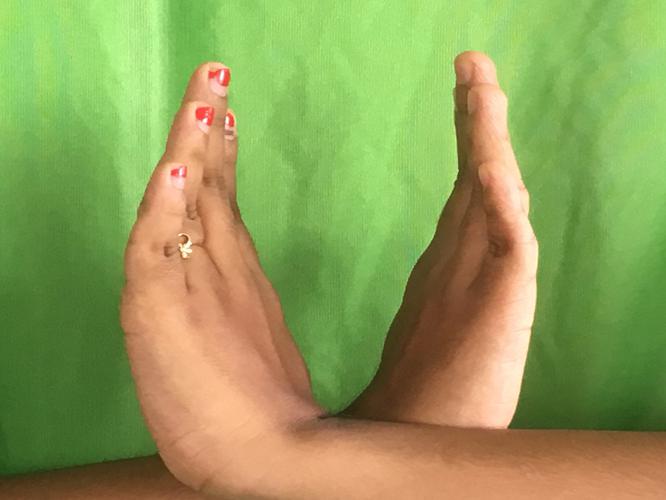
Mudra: Swastikam
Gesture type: double_hand